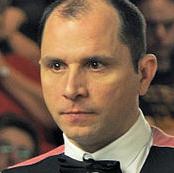
Age: 39